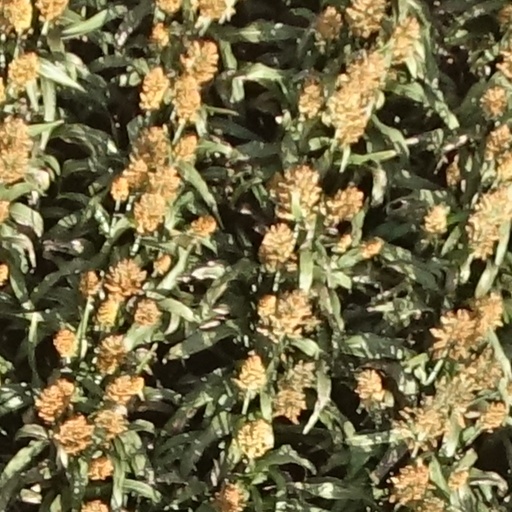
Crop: sorghum